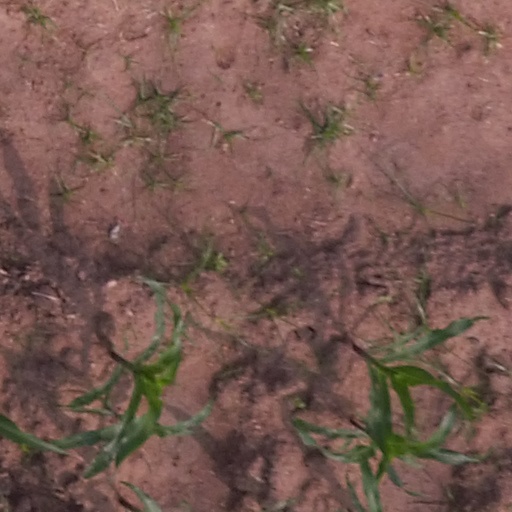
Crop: maize; corn